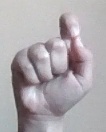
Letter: fa